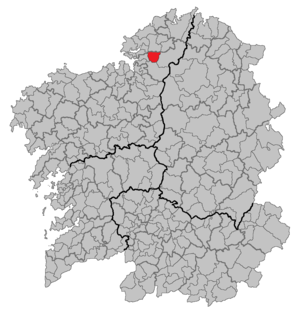
A Capela est une commune de la province de La Corogne en Espagne située dans la communauté autonome de Galice.